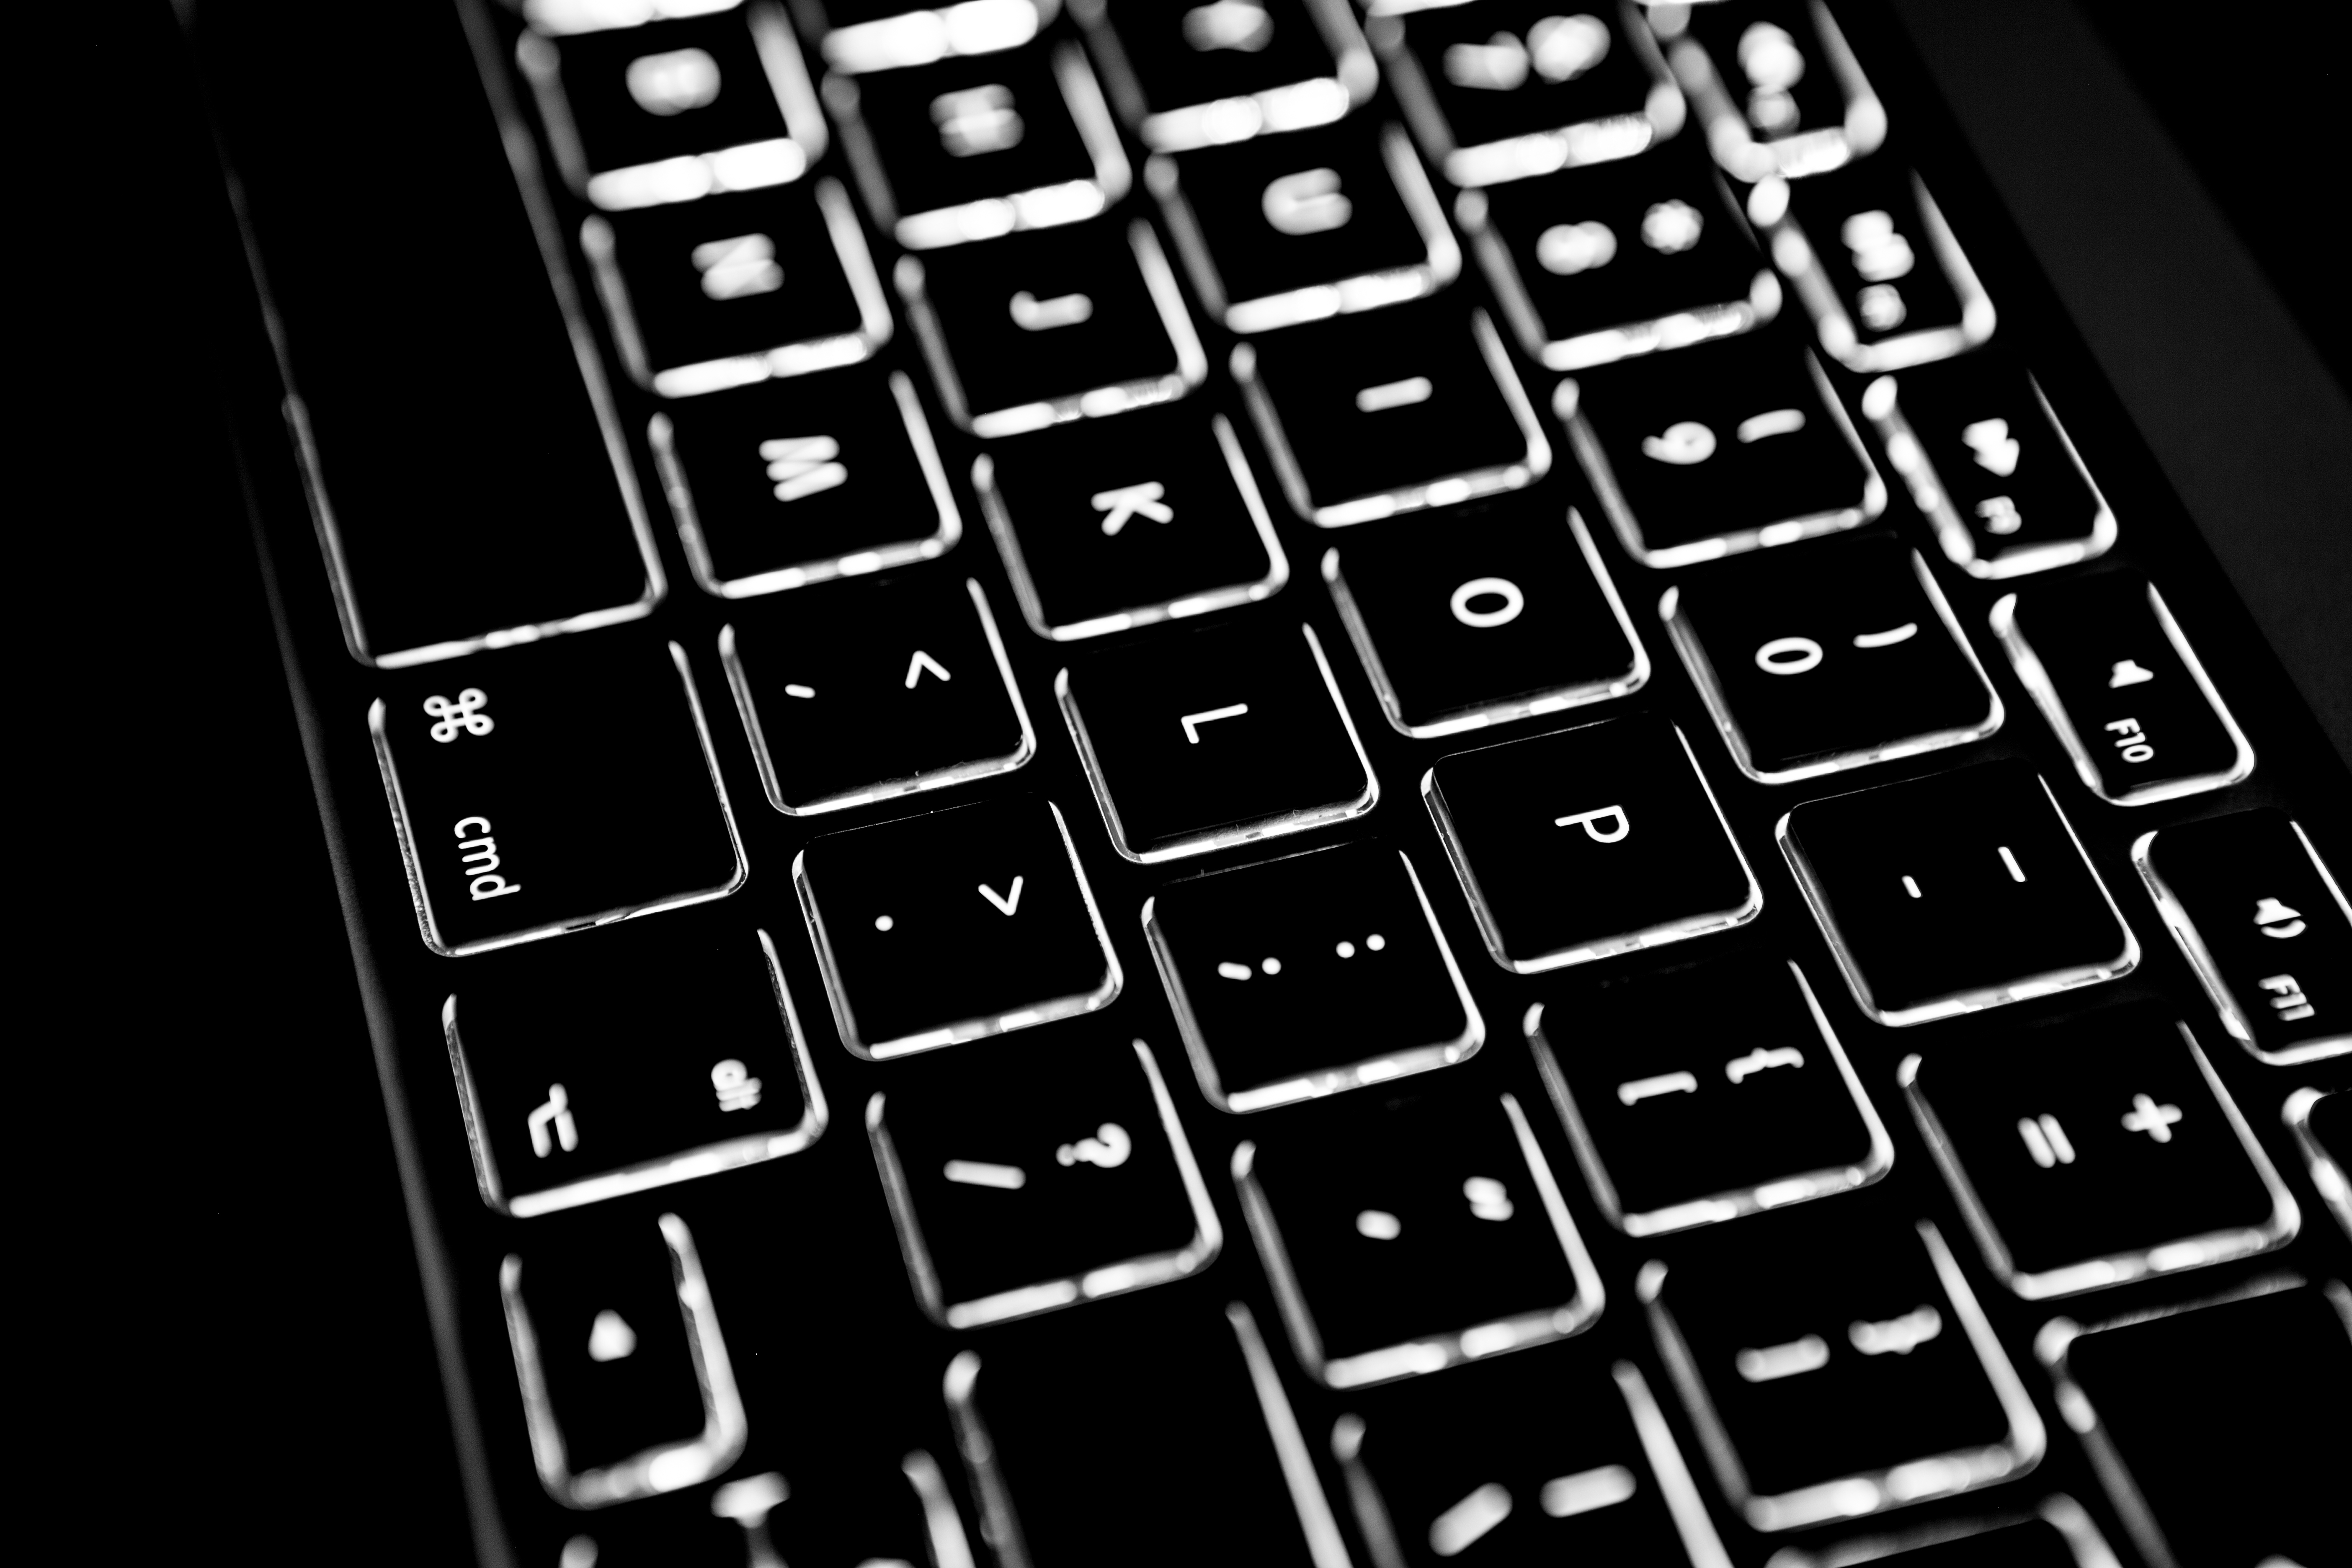
computer keyboard, technology, electronic device, font, input device, laptop replacement keyboard, gadget, peripheral, electronics, pattern, computer component, space bar